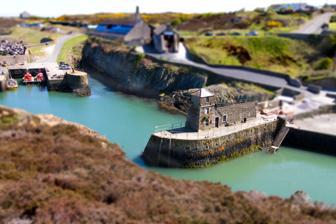
Building: Amlwch Lighthouse
Country: United Kingdom
Year built: 1743
Lighthouse tower in Anglesey, Wales Lighthouse Amlwch Lighthouse Amlwch Old Harbour light Location Amlwch , Amlwch Community, United Kingdom Coordinates 53°24′55″N 4°19′59″W / 53.415323°N 4.332973°W / 53.415323; -4.332973 Tower Constructed 1793 (first) Construction ashlar masonry Height 11 metres (36 ft) Shape square tower Markings unpainted tower Operator Isle of Anglesey Council Heritage Grade II listed building , National Monuments of Wales Light First lit 1817 (current) Deactivated 1972 Range 6 nautical miles (11 km; 6.9 mi) The Amlwch Lighthouse ( Grid reference : SH 452937) is a lighthouse tower situated on the outer pier of Amlwch , at the northeast tip of Anglesey , Wales. The existing lighthouse, a square tower erected in 1853, is the fourth on this site. It has original fine, but battered, ashlar masonry to a height of 4.6 metres (15 ft); the present lantern was added on top at a later date. History United Kingdom legislation Amlwch Harbour Act 1793 Act of Parliament Parliament of Great Britain Long title An Act for enlarging, deepening, cleansing, improving, and regulating the Harbour of Amlwch, in the Isle of Anglesey. Citation 33 Geo. 3 . c. 125 Dates Royal assent 21 June 1793 Two short piers at Amlwch were built following an act of Parliament , the Amlwch Harbour Act 1793 ( 33 Geo. 3 . c. 125), when the harbour was improved. Two octagonal houses, with small lanterns protruding from the roof, were added. They were described in the New Seaman's Guide as "small white houses displaying lights at night". In 1816 an outer pier, about 46 metres (151 ft) long, was built to give shipping extra protection inside the harbour. In 1817, a small lighthouse with a light 8.5 metres (28 ft) above high-water mark was built, subsequently replaced with the present lighthouse. The drydock and lighthouse on the small creek at Amlwch once served the shipping of one of the largest copper mines in Europe, located at Parys Mountain . The significance of the early copper-exporting port at Amlwch makes the lighthouse part of a heritage site of international importance. See also Wales portal Engineering portal List of lighthouses in Wales References